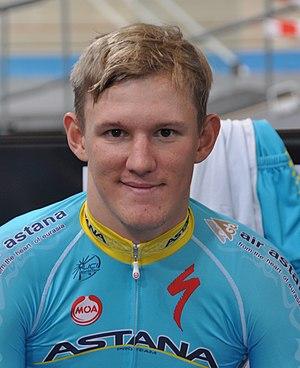
Robert Gaineyev, né le 28 juin 1994 à Kyzylorda, est un coureur cycliste kazakh. Il participe à des épreuves sur route et sur piste.